Question: What animal is in front of the zebras?
Tambaya: Wacce dabba ce a gaban jakunan dawan?
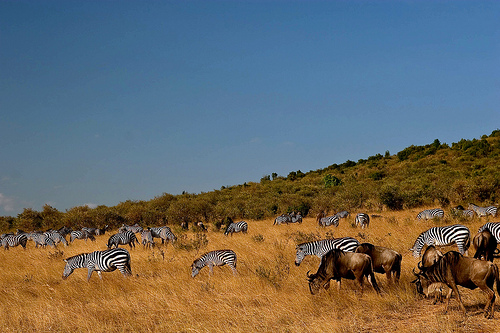
Answer: Yaks.
Amsa: Yak.